Adriana van Ravenswaay

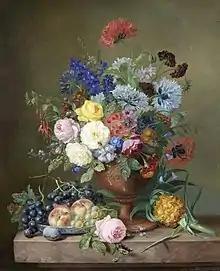
A vase of mixed flowers and fruit on a marble ledge

She was born in Hilversum, United Kingdom of the Netherlands, as the sister of the painter Johannes van Ravenswaay (1815–1849), and like her brother probably had lessons from her uncle Jan van Ravenswaay.